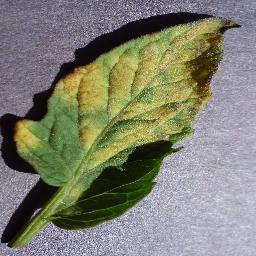
Label: Tomato___Leaf_Mold